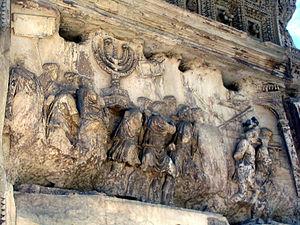
La menorah est le chandelier à sept branches des Hébreux, dont la construction fut prescrite dans le livre de l'Exode, chapitre 25, versets 31 à 40, pour devenir un des objets cultuels du Tabernacle et plus tard du Temple de Jérusalem. C’est le plus vieux symbole du judaïsme, mais également le plus important bien avant l’étoile de David apparue tardivement.
L’histoire des Juifs en Italie, la plus ancienne communauté juive d'Europe occidentale, remonterait à la révolte des Maccabées. Leur présence devient significative en -63 et ils prospèrent sous l'Empire romain, en dépit de quelques heurts liés à l'attachement des Juifs à leur foi ancestrale et cela, malgré la possible assimilation par les Romains des chrétiens à des Juifs révolutionnaires, jusqu'à l'établissement de l'Empire chrétien.
Titus, appartenant à la dynastie des Flaviens, est un empereur romain, qui régna de 79 à 81. Il est resté célèbre pour la prise de Jérusalem, en 70. Pour commémorer cette victoire, son frère Domitien, devenu empereur à sa mort, fera ériger l'arc de Titus, lequel est toujours en bon état de conservation.